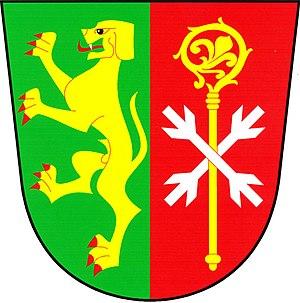
Zásada est un bourg du district de Jablonec nad Nisou, dans la région de Liberec, en République tchèque. Sa population s'élevait à 895 habitants en 2018.